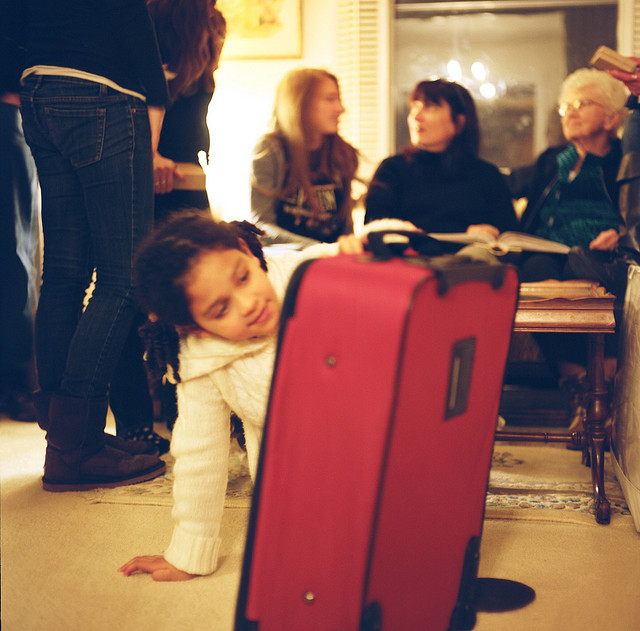
user: Given an image and a question. Answer the question in a short answer. Question: This red item is often used when traveling on what sort of vehicle? Short Answer:
assistant: airplane